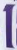
Number: 1